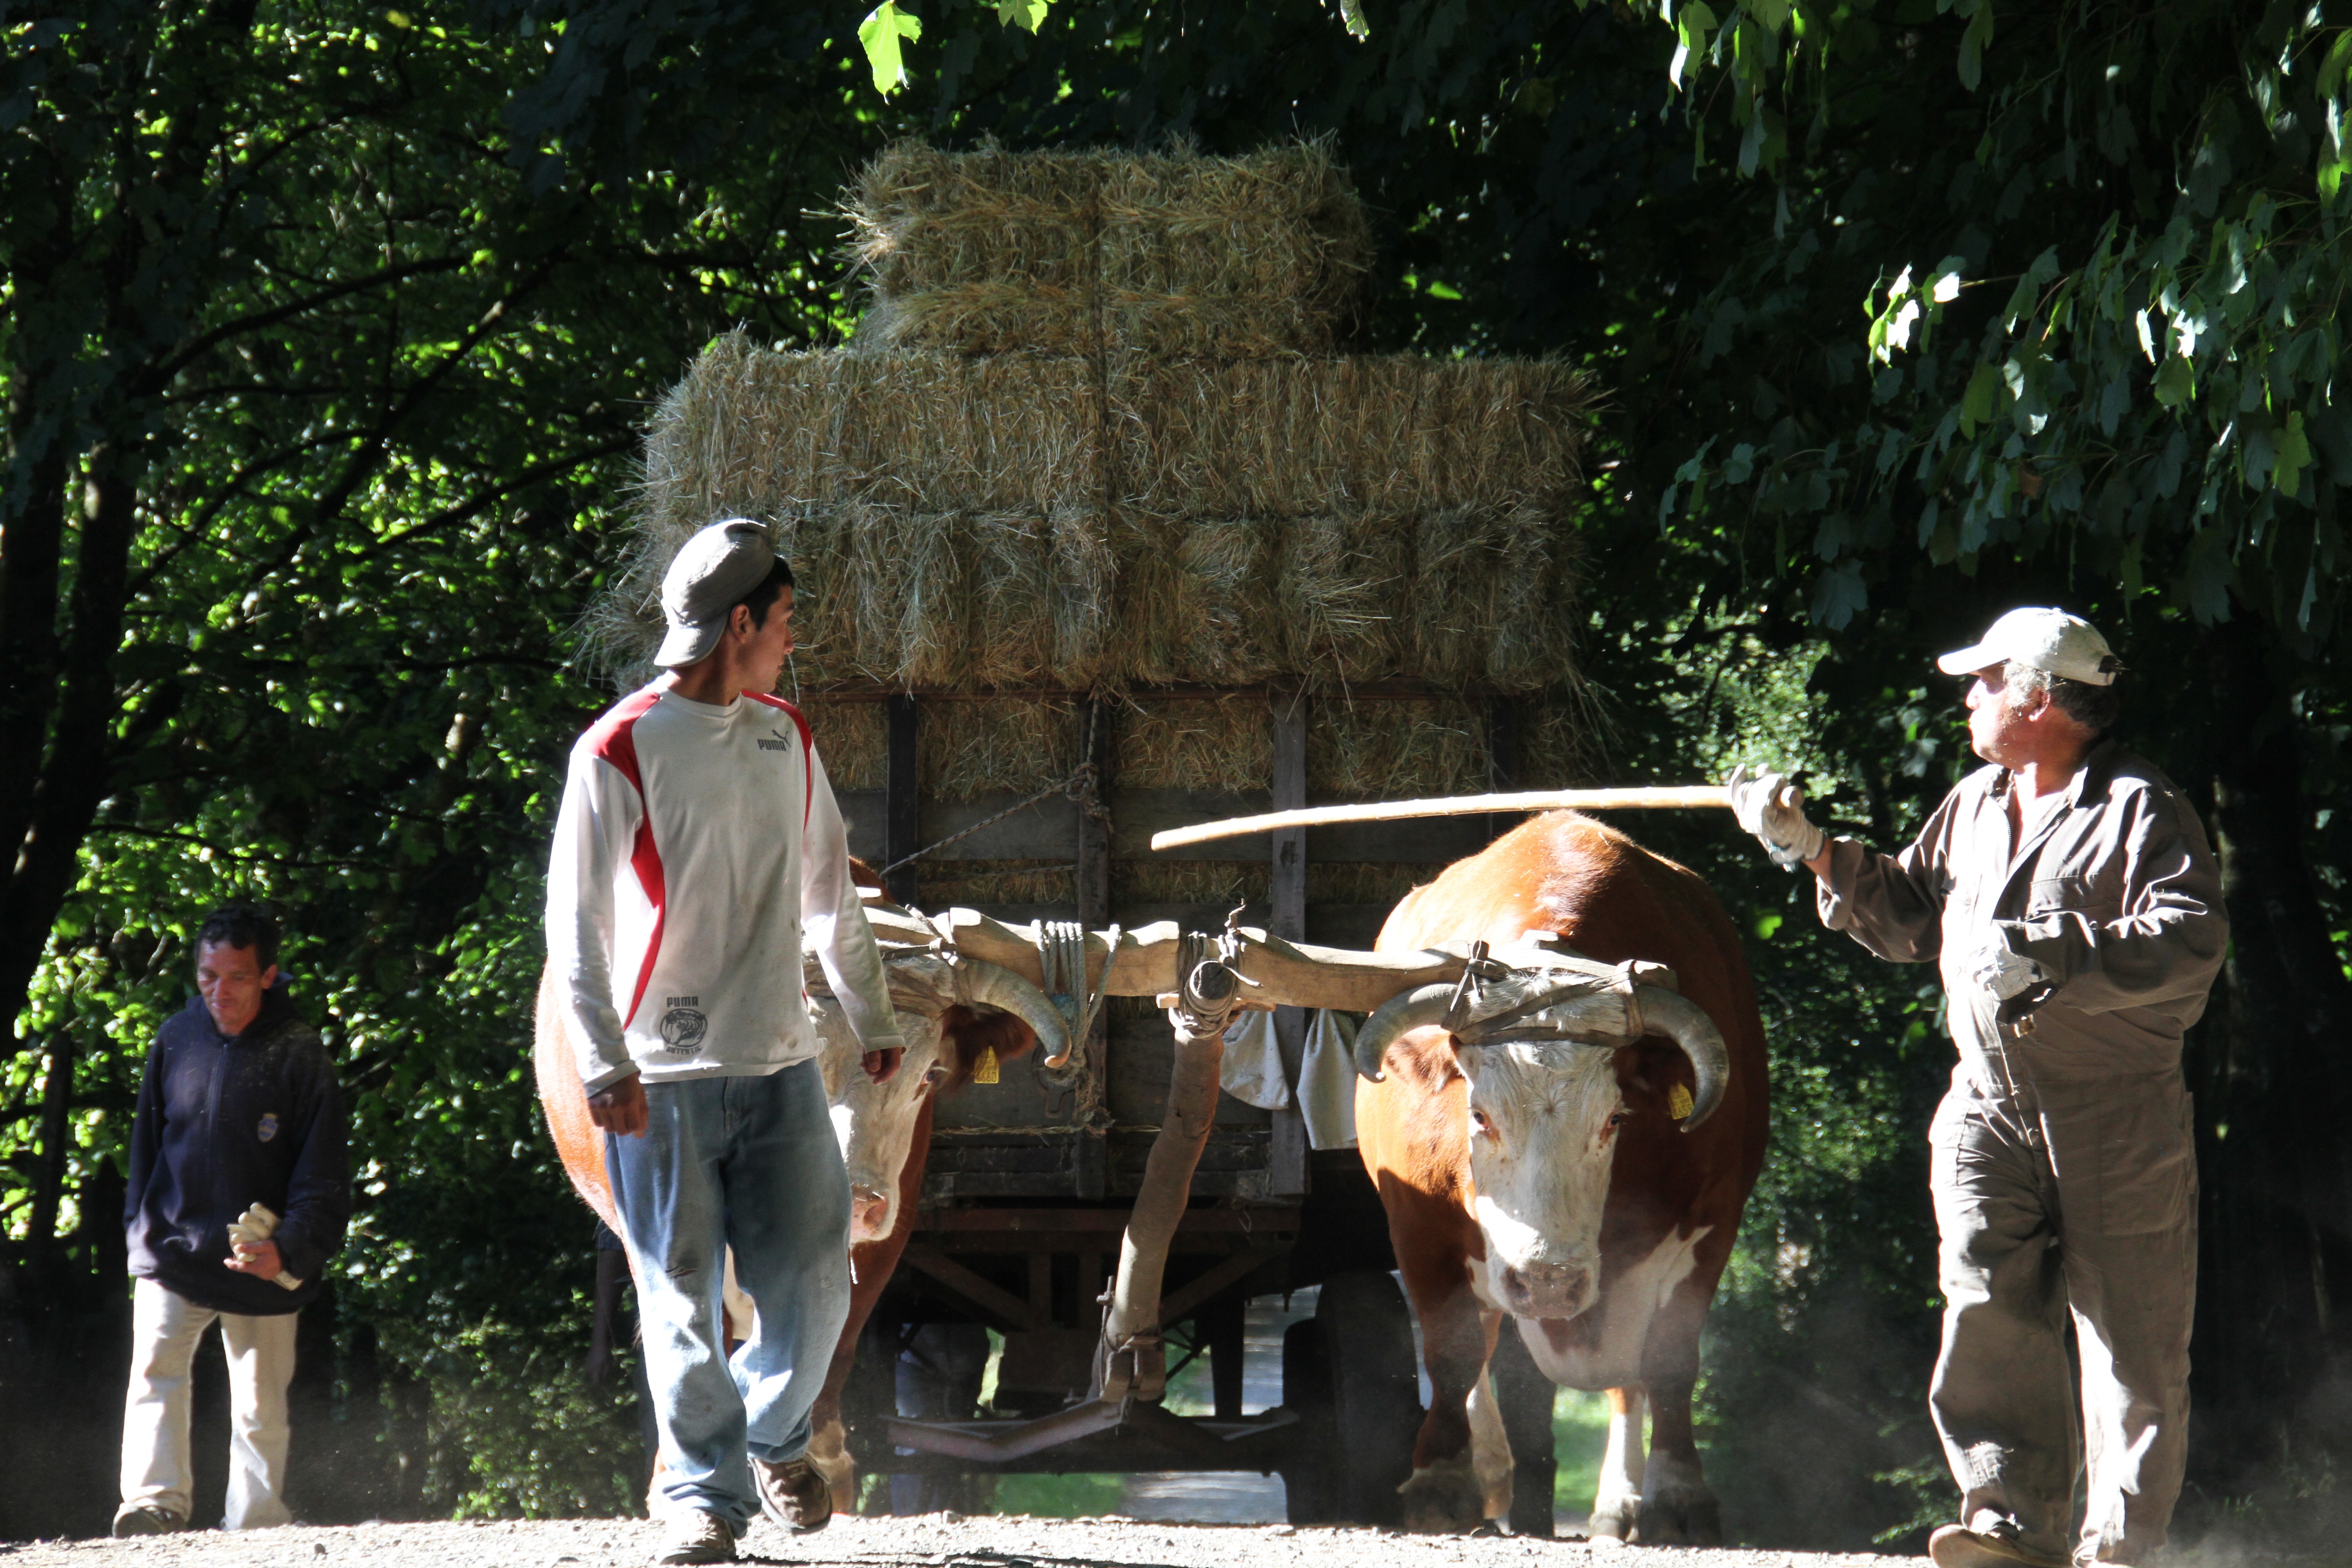
man, people, farm, countryside, country, rural, farming, agriculture, chile, farmer, cows, south, workers, chilean, cattle like mammal